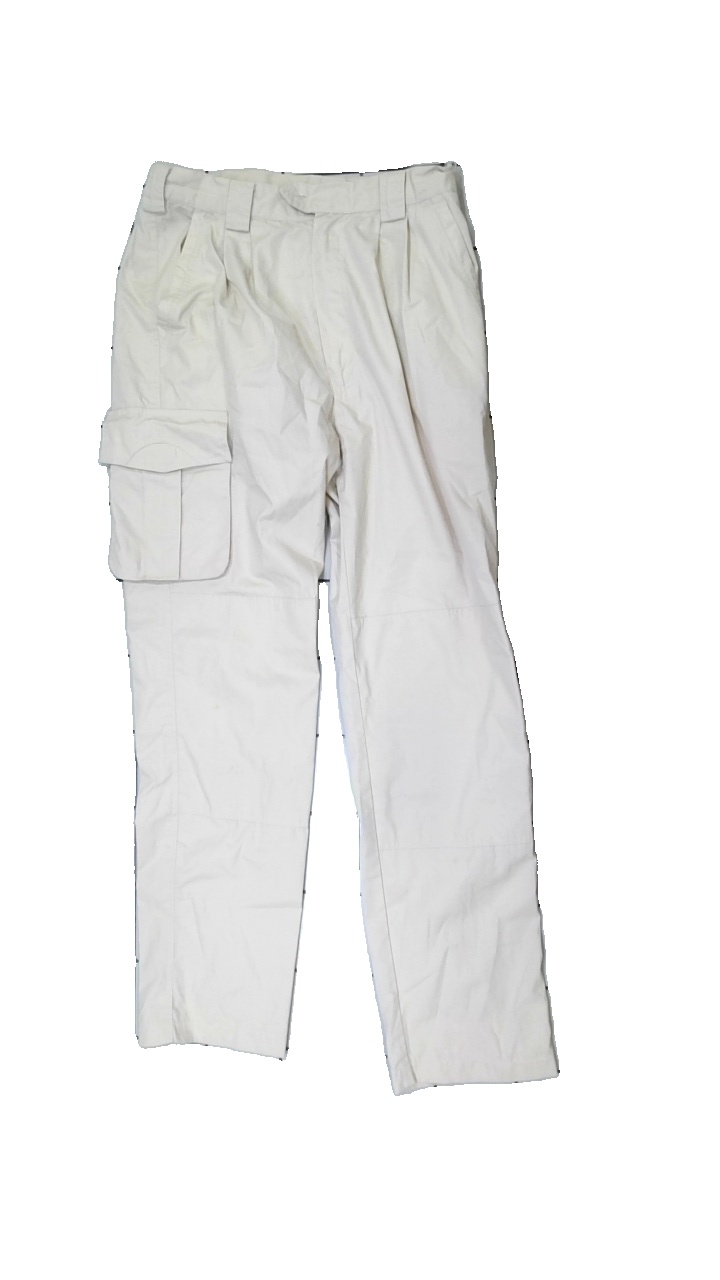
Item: Trousers (Ladies)
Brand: Missing
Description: beige cargo pants with pocket on side
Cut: Regular
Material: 61% Polyester 39% Cotton
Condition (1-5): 1
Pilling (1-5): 5
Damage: stain
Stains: Minor
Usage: Export
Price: <50